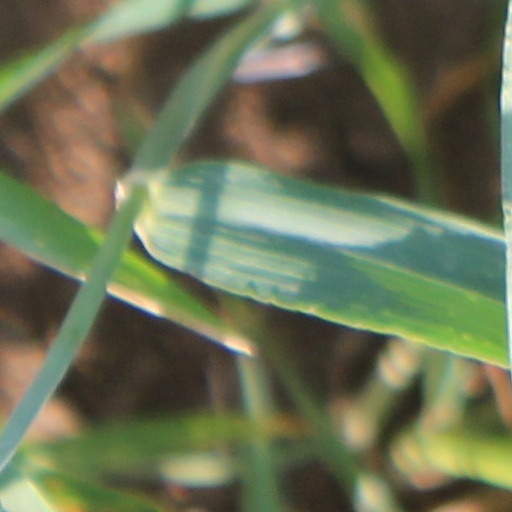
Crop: wheat